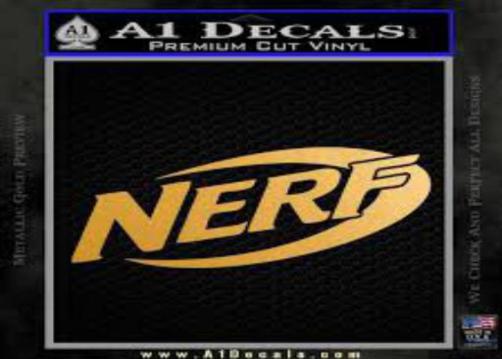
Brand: nerf
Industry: Leisure